Contardo Calligaris

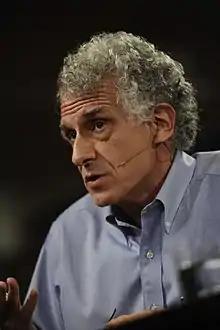
Calligaris in August 2009

Contardo Luigi Calligaris (2 June 1948 – 30 March 2021) was an Italian-Brazilian writer, psychoanalyst and dramaturg. He was a weekly columnist at Folha de S. Paulo, a daily publication regarded as a newspaper of record in Brazil.